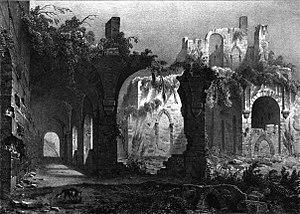
Album du Dauphiné - tome III, lithographie des ruines de la Chartreuse de Saint Hugon, près d'Arvillard
La chartreuse de Saint-Hugon est un ensemble monastique fondé en 1173, au hameau de Saint-Hugon, sur la commune savoyarde d'Arvillard, en région Auvergne-Rhône-Alpes.
Arvillard est une commune française située dans le département de la Savoie, en région Auvergne-Rhône-Alpes.